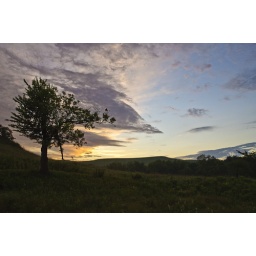
A weather blasted tree against the dawn sky on Konza Prairie in Kansas.